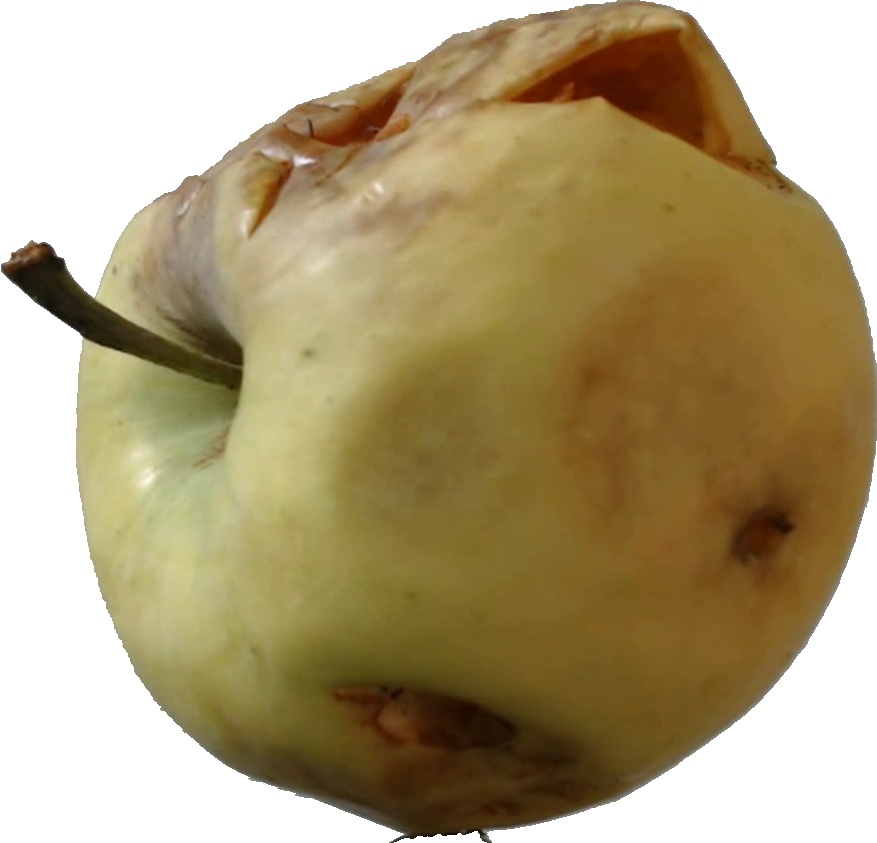
Label: apple_hit_1